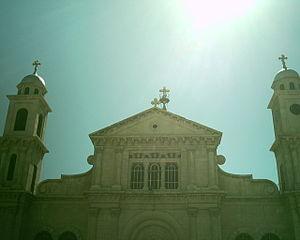
Église de la Sainte-Croix (Damas)
L'église de la Sainte-Croix est une église de Damas, la capitale de la Syrie.